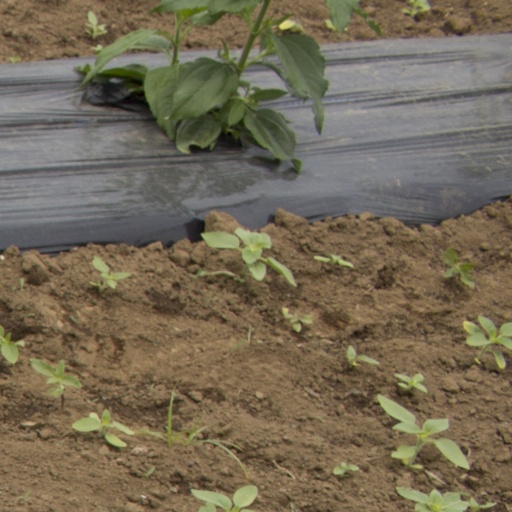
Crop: Jerusalem artichoke